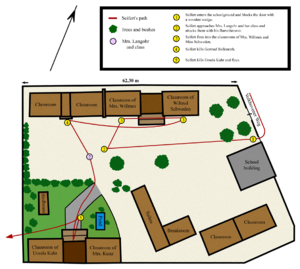
Le massacre de Cologne est une tuerie scolaire qui eut lieu dans une école élémentaire catholique de Volkhoven, un quartier de Cologne en Allemagne, le 11 juin 1964. L'auteur du massacre était Walter Seifert qui tua 8 élèves et deux enseignants, avant de se donner la mort. Il a utilisé un lance-flammes artisanal et une lance pour attaquer ses victimes. Au cours de sa fuite, il absorba du pesticide à base de parathion éthyl et mourut à l'hôpital quelques heures plus tard.